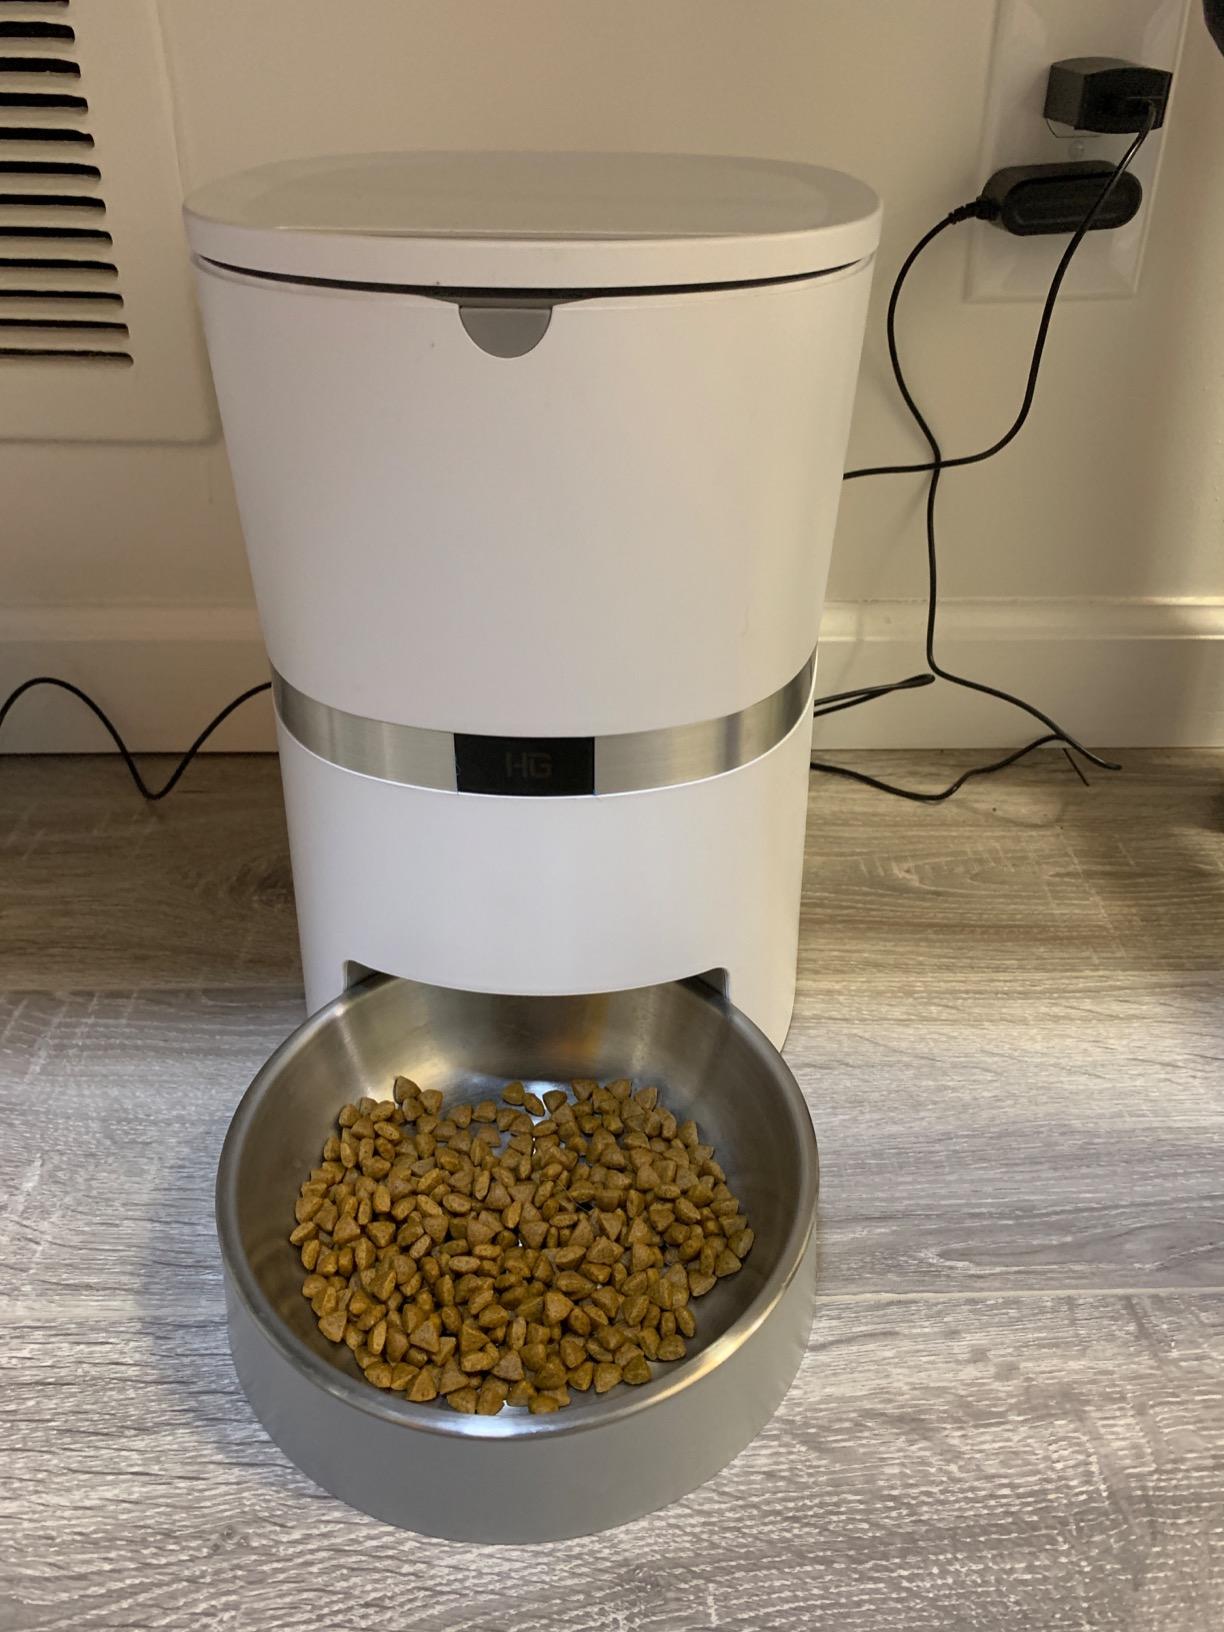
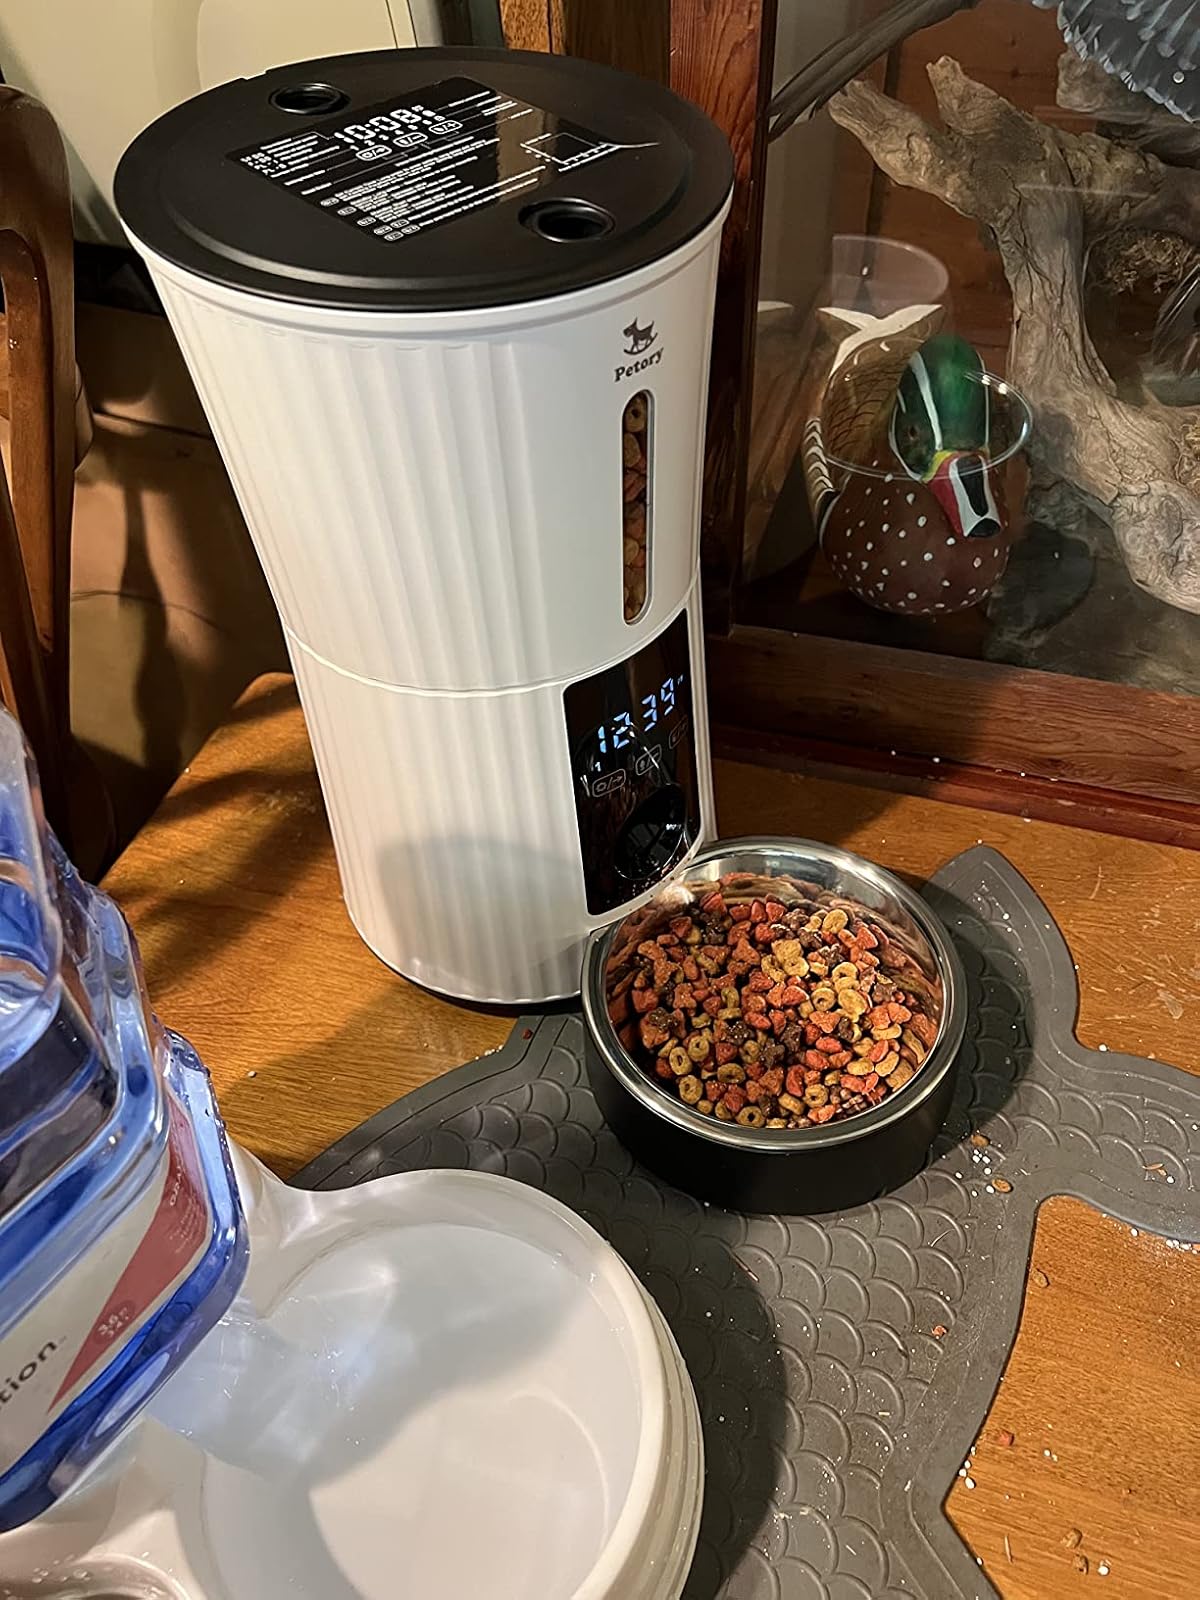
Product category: items_feeder
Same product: no